Second Sănătescu cabinet

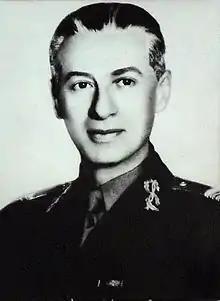
Constantin Sănătescu

The second Sănătescu cabinet was the government of Romania from 4 November to 5 December 1944.